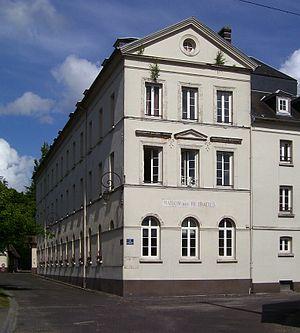
Hospice à Harcourt, Eure (27), Normandie, fondé en 1695, en partie incendié 1895, à usage de maison de retraite (2009).
Harcourt est une commune française située dans le département de l'Eure en région Normandie.